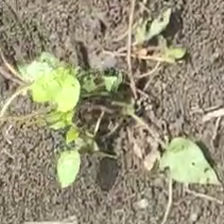
Weed species: Kena_(Commplina_benghalensio)